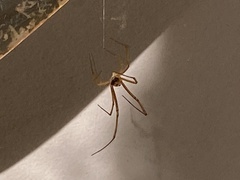
Species: Lactrodectus_hesperus